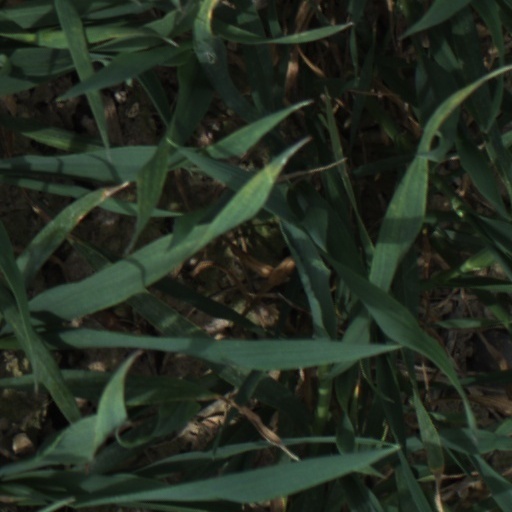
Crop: wheat